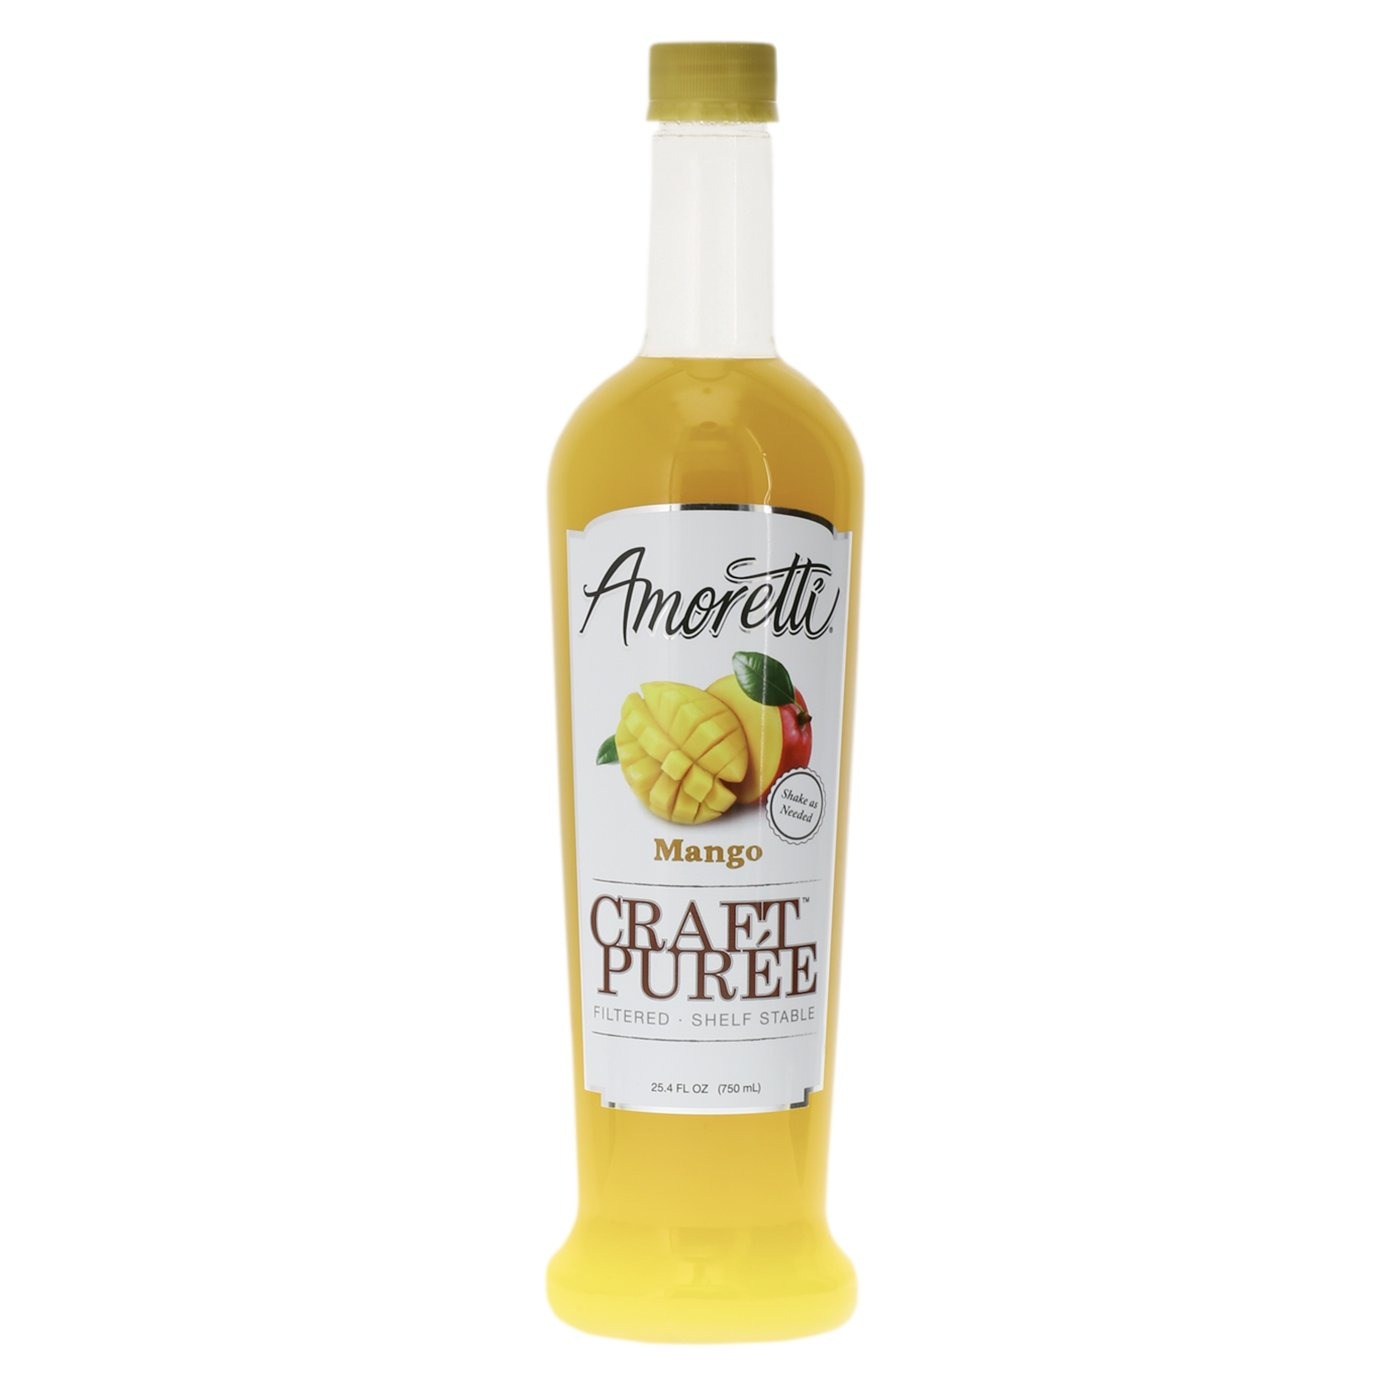
Item Name: Amoretti Craft Puree, Mango, 25.4 Fluid Ounce
Bullet Point 1: Ships with a free pump
Bullet Point 2: Revolutionary flavoring concept for alcoholic beverages
Bullet Point 3: Made with natural flavor
Bullet Point 4: Proudly made in Southern California
Bullet Point 5: TTB Approved
Value: 25.4
Unit: Fl Oz

Price: 35.71